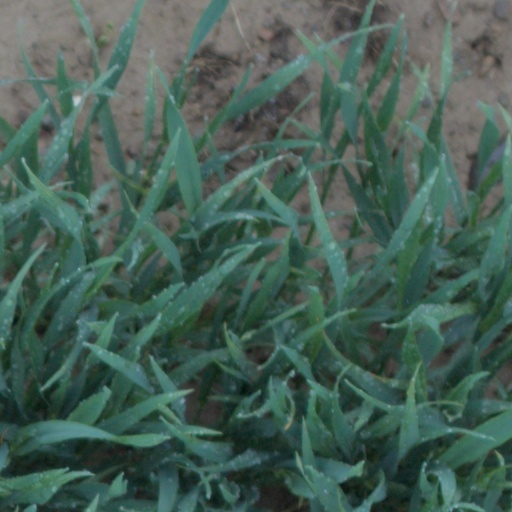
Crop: wheat